Reginald Bartholomew

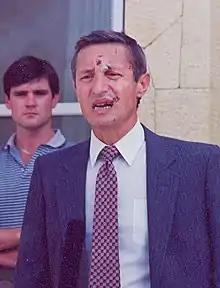
Bartholomew, wounded, speaks in Beirut in 1984

Reginald Bartholomew (February 17, 1936 – August 26, 2012) was an American diplomat who served as U.S. Ambassador to Lebanon (1983–1986), Spain (1986–1989), and Italy (1993–1997). He was also a member of the American Academy of Diplomacy and Council on Foreign Relations. Additionally, he was also a member of the United States National Security Council staff (1977–1979).